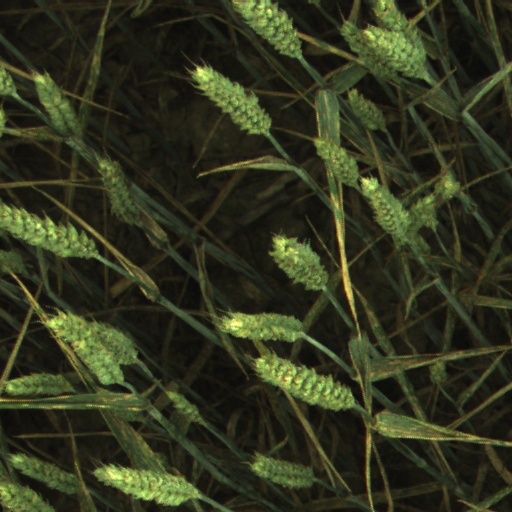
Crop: wheat